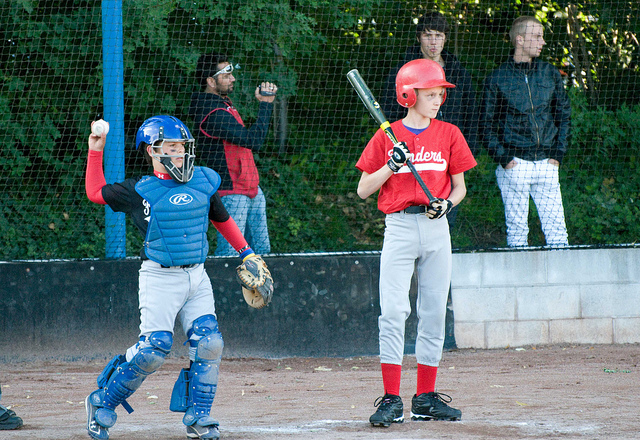
hai đứa trẻ đang chơi bóng chày trên sân